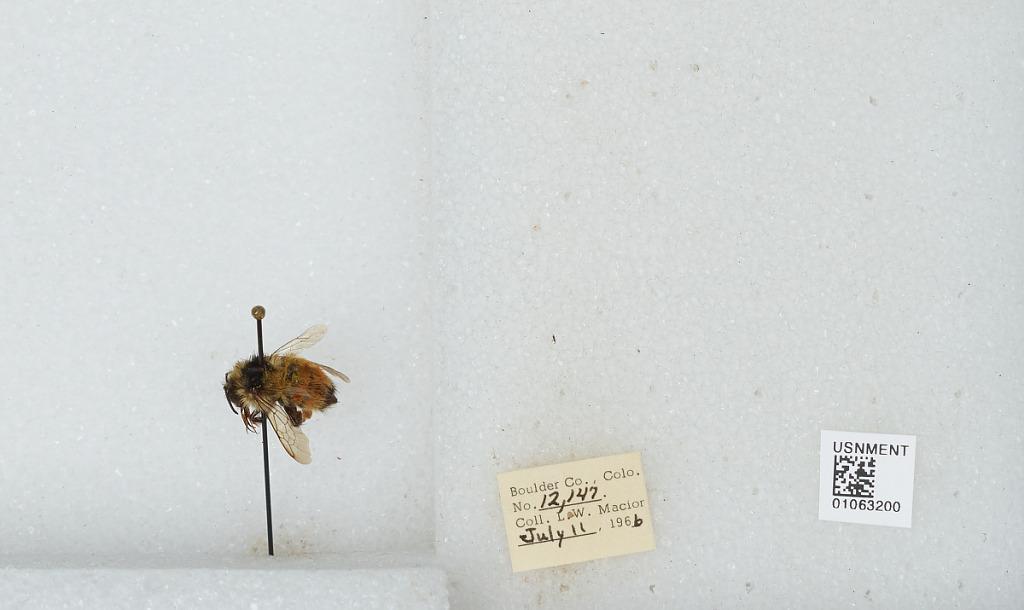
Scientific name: Bombus (Pyrobombus) bifarius Cresson
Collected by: L. Macior
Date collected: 1966-7-11
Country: United States
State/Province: Colorado
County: Boulder
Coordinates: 40.09, -105.36